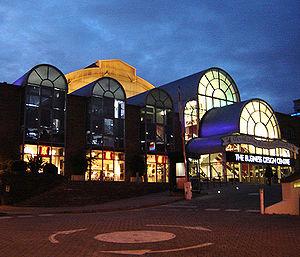
Le European Computer Trade Show était un salon de jeu vidéo réservé aux professionnels de l'industrie et aux journalistes ayant lieu à Londres chaque année de 1989 à 2004.